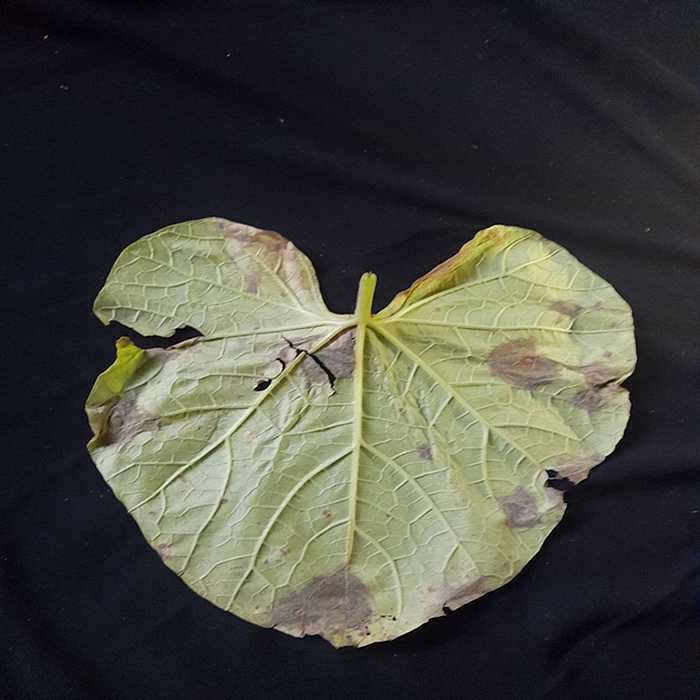
Plant: Bottle gourd
Label: Downey mildew